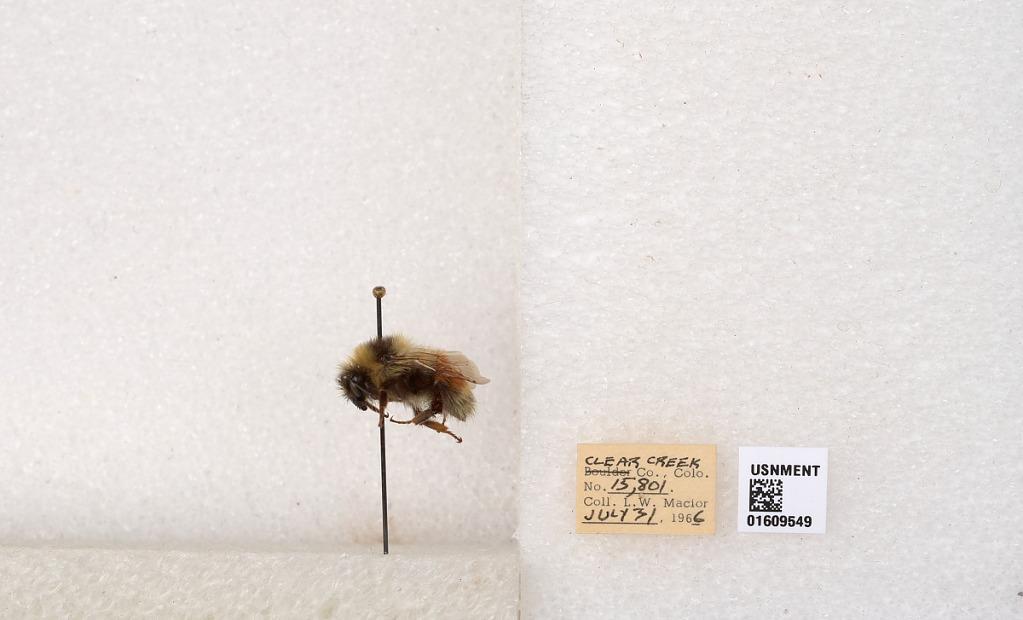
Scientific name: Bombus (Pyrobombus) sylvicola Kirby
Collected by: L. Macior
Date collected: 1966-7-31
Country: United States
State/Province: Colorado
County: Clear Creek
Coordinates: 39.6856, -105.645